Greenland

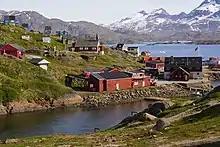
Sermiligaaq, one of more than 60 settlements (Danish: "")

The Greenlandic economy is highly dependent on fishing. Fishing accounts for more than 90% of Greenland's exports. The shrimp and fish industry is by far the largest income earner. Greenland is abundant in minerals, but extraction has been limited. A state company, Nunaoil, was created to help develop the hydrocarbon industry in Greenland. However, in July 2021, Greenland banned all new oil and gas exploration in its territory, after government officials said that the environmental "price of oil extraction is too high".